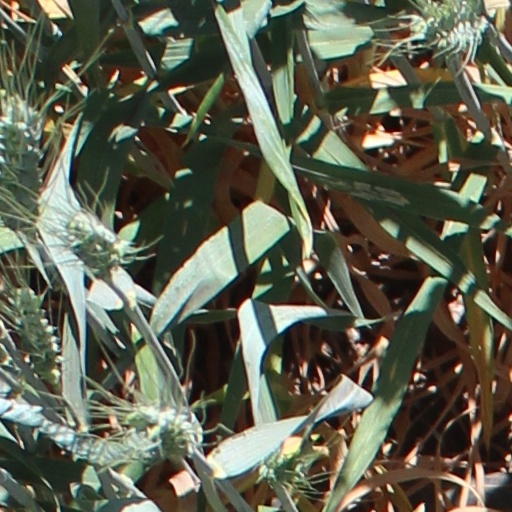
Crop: wheat